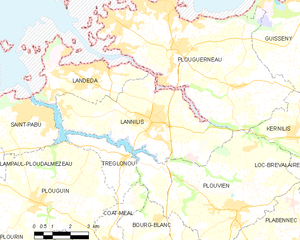
Lannilis est une commune du département du Finistère, dans la région Bretagne, en France. Située sur la côte nord du département, à 25 km de Brest, son territoire est inséré entre deux abers, l'Aber-Benoît au sud-est et l'Aber-Wrac'h au nord-est, qui s'ouvrent sur la Manche et l'océan Atlantique.